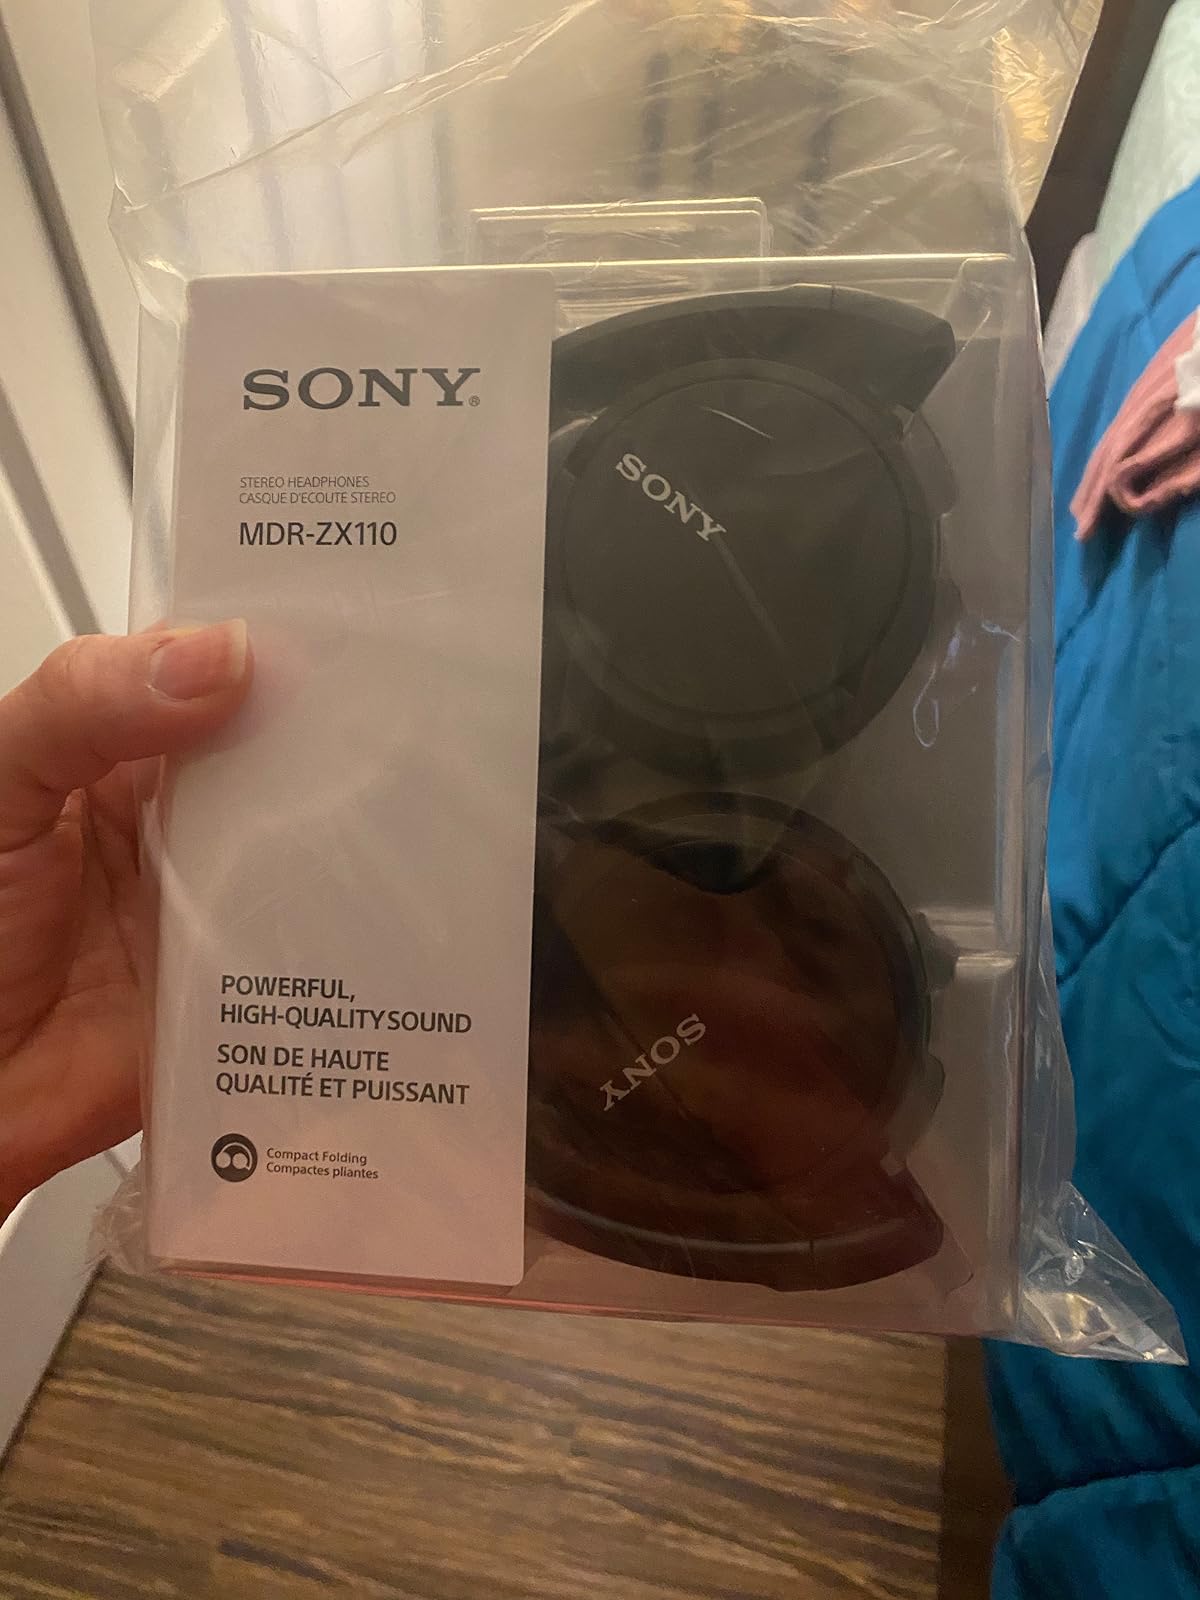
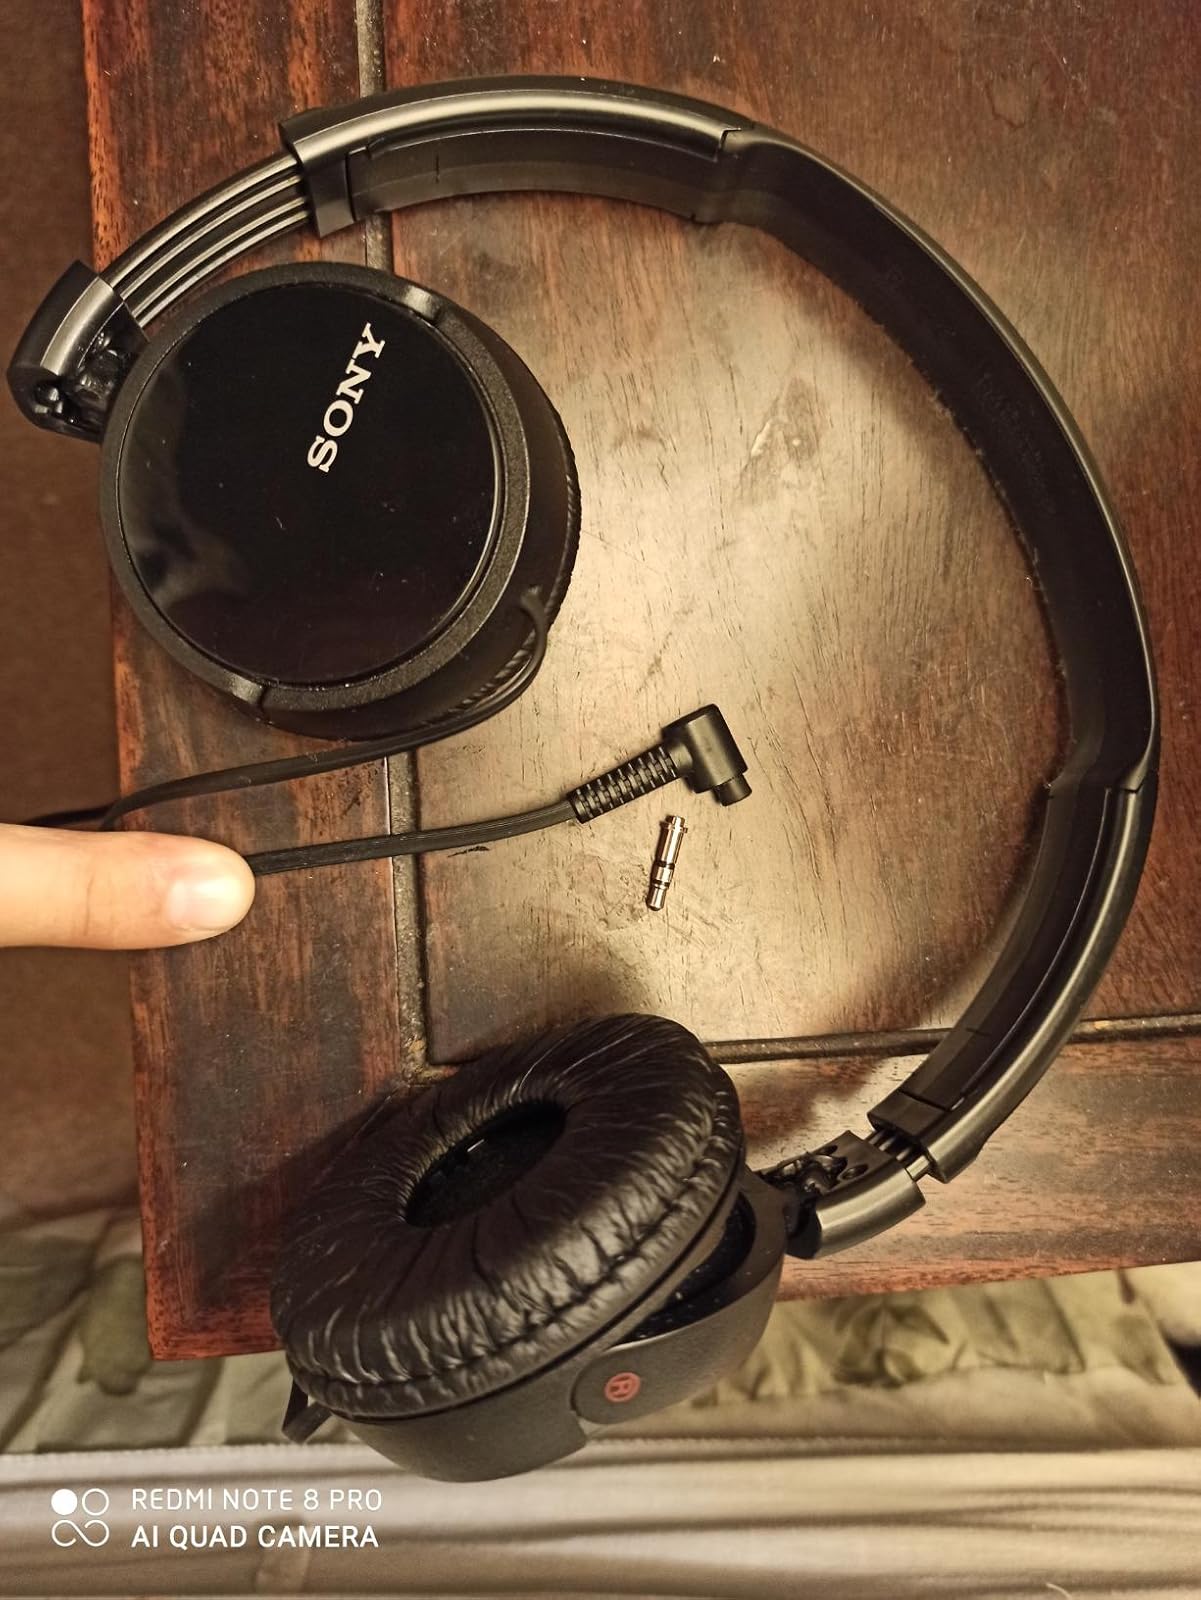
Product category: headphones
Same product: yes